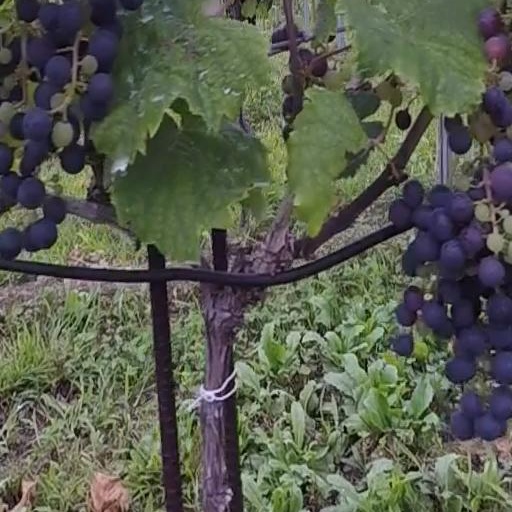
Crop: grape